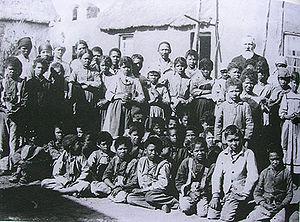
Rehoboth est une ville du centre de la Namibie, peuplée de 21 378 habitants.